Baurisol

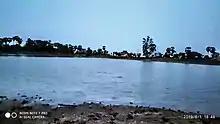
Baurisole Boro Bandh

This village is agriculturally dependent. It is situated between 22° 59’ 32" north latitude and between 87° 03' 27" east longitude. Baurisole Boro Bandh is very important for the irrigation system in agriculture.